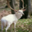
Label: deer